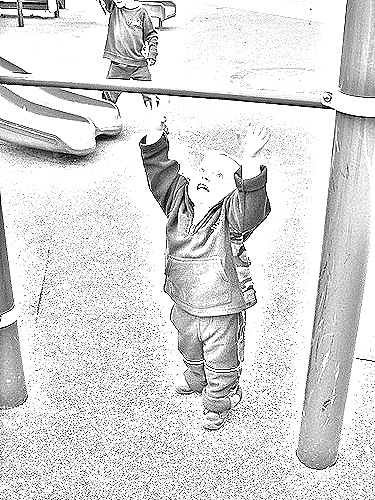
Portrait style: Sketch Portrait